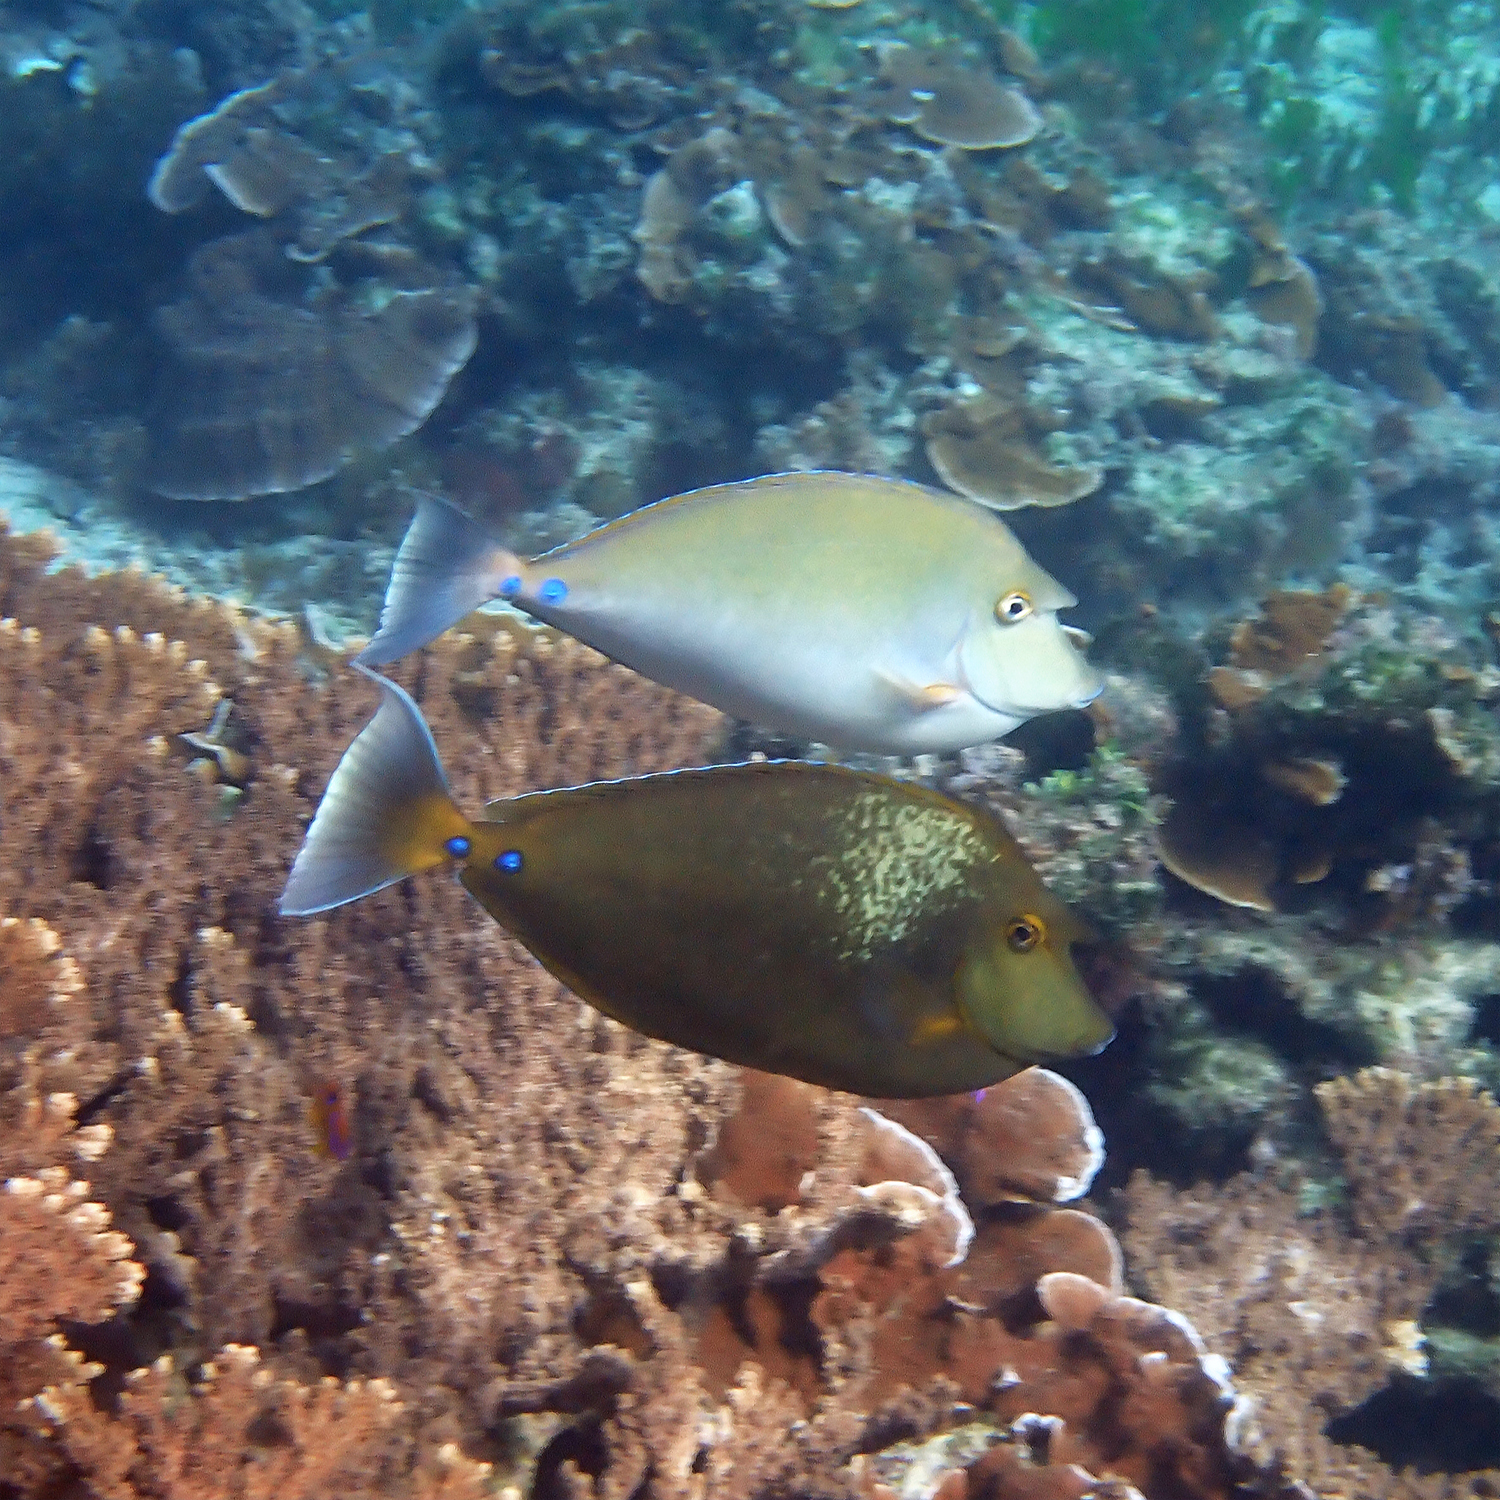
Naso unicornis (Bluespine Unicornfish)